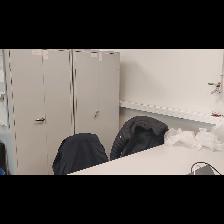
Label: NonHuman